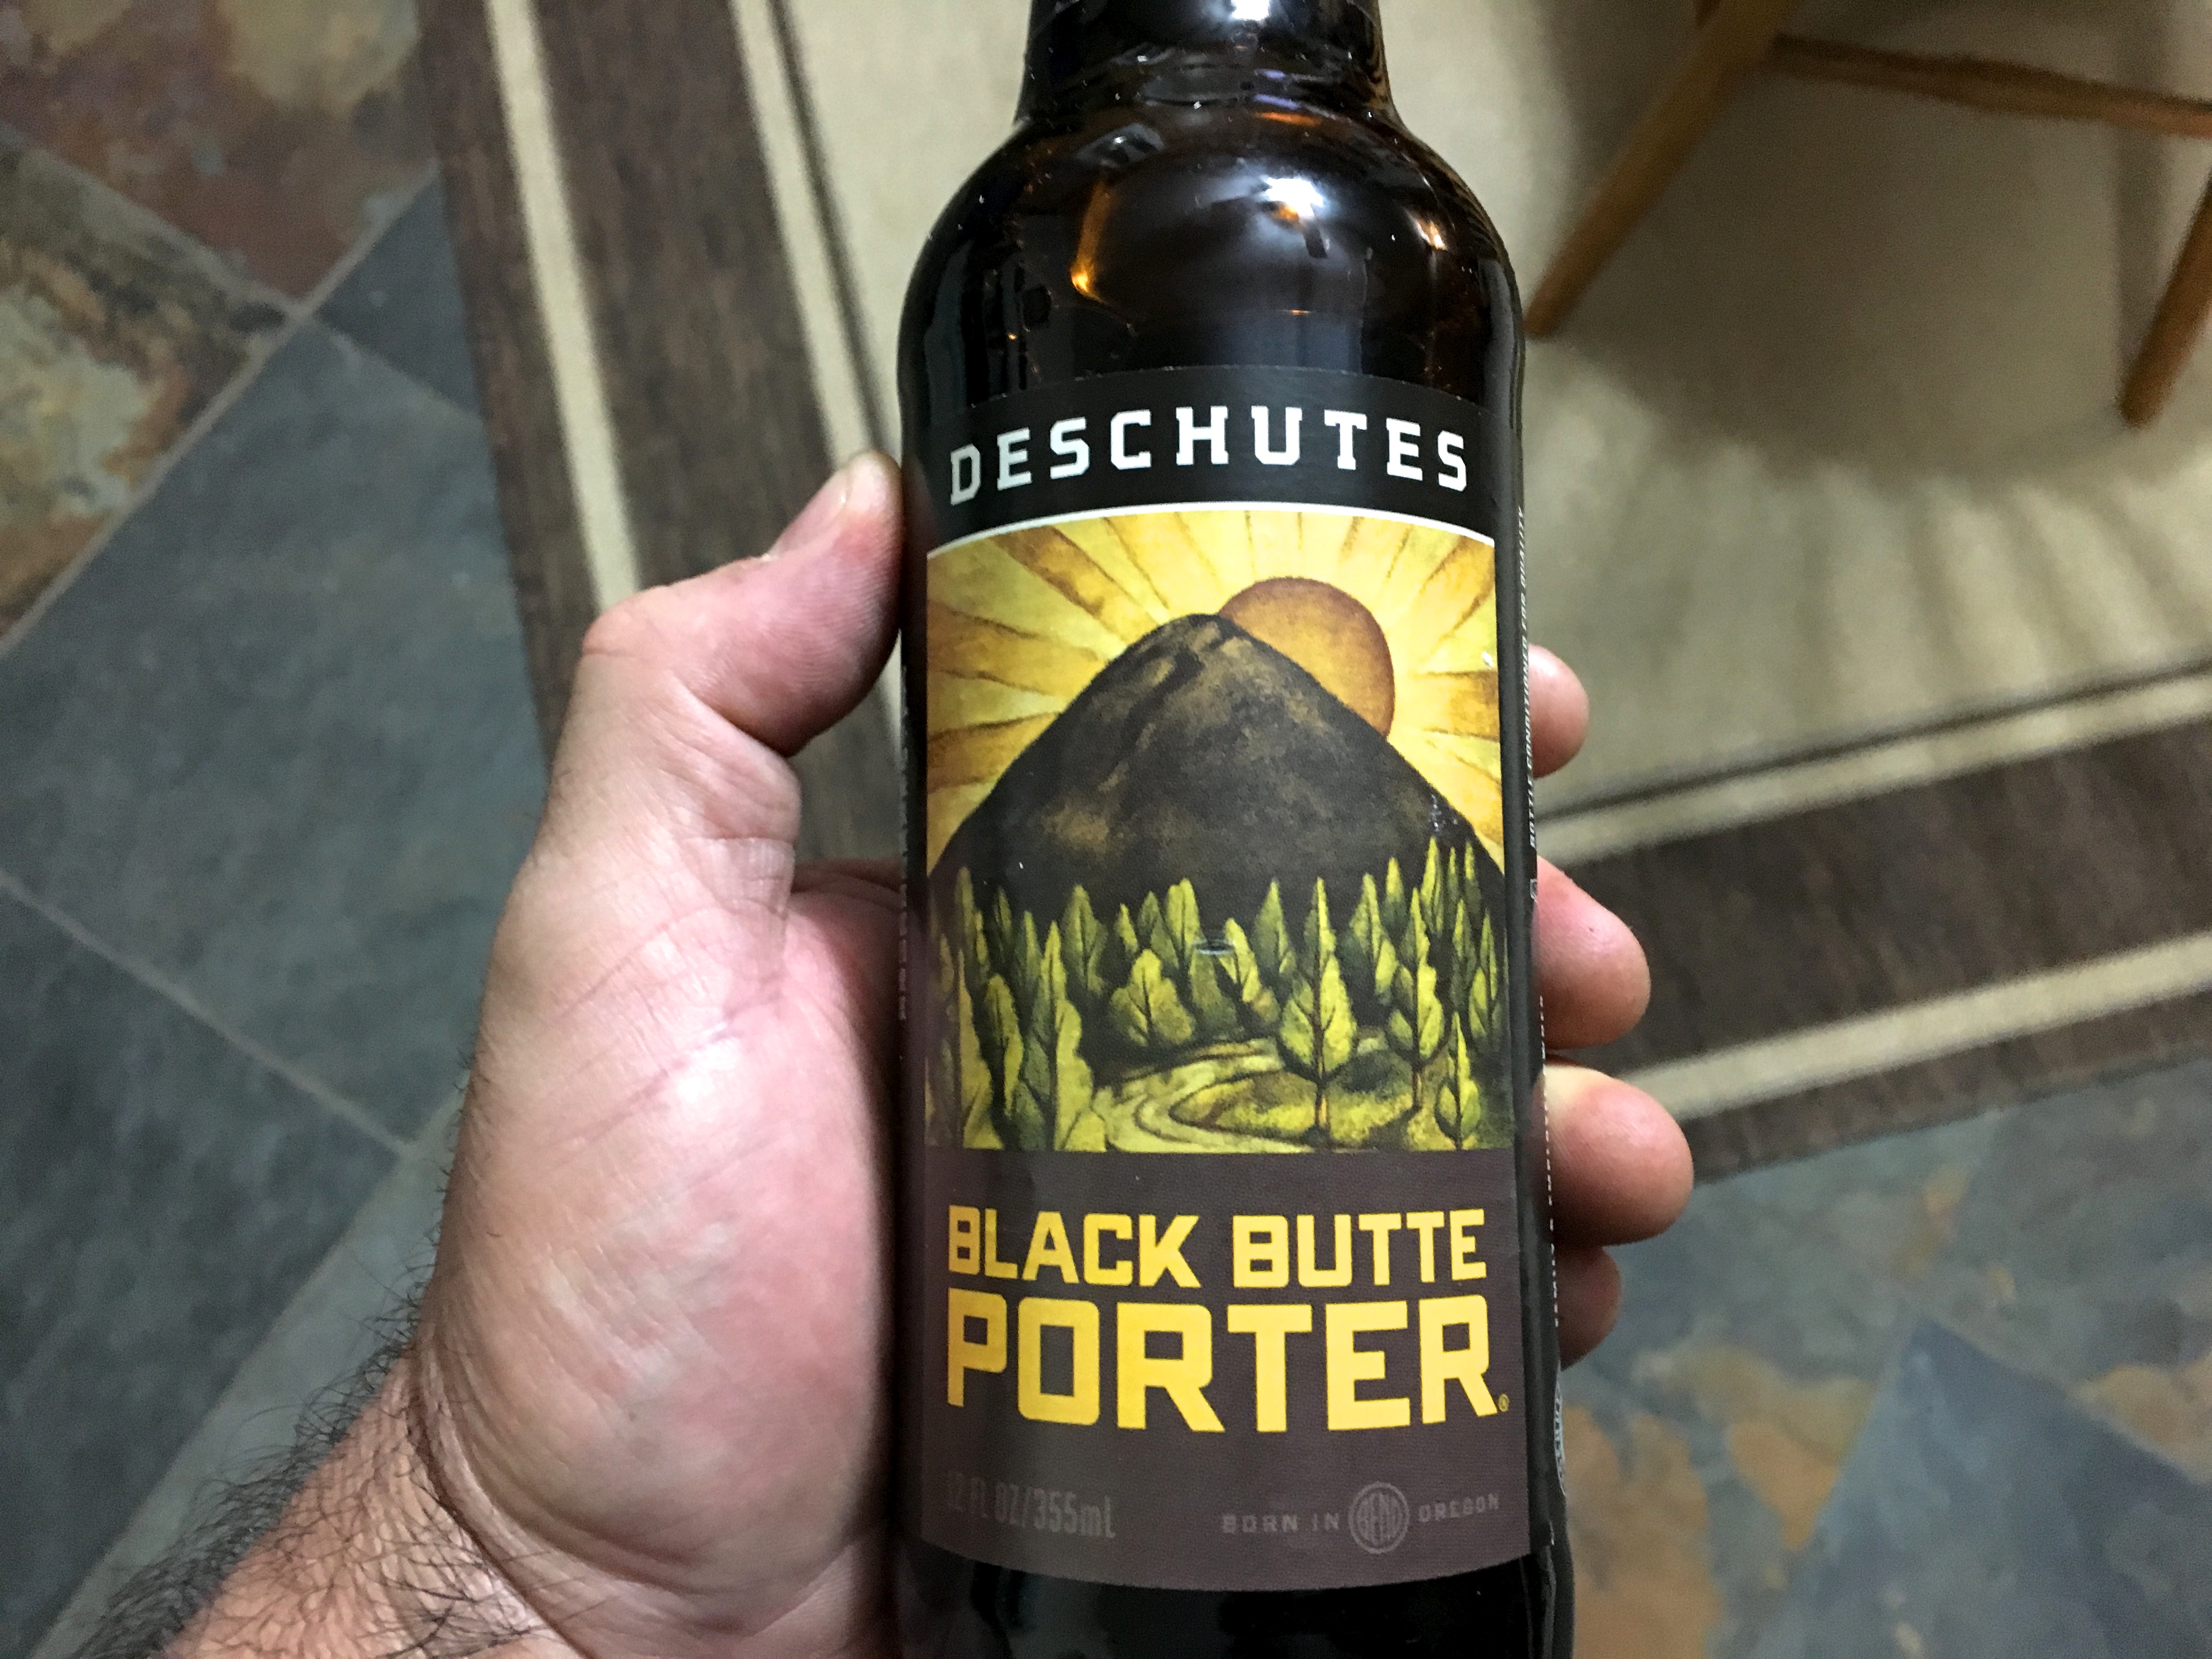
drink, bottle, beer, alcohol, beer bottle, whisky, liqueur, alcoholic beverage, distilled beverage